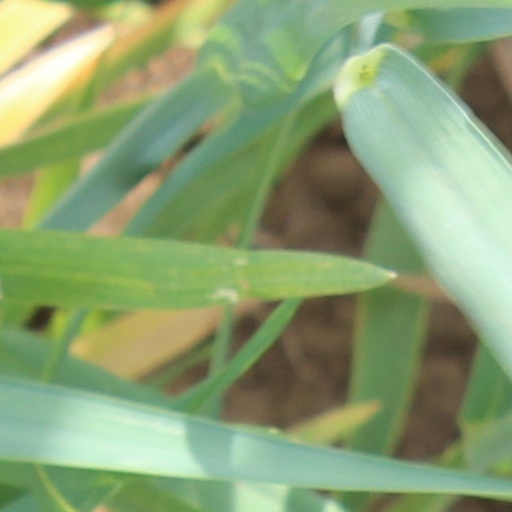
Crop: wheat